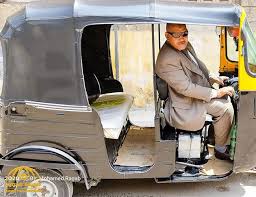
Vehicle type: Auto Rickshaws